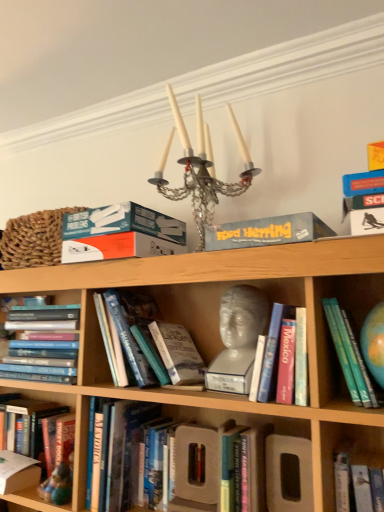
Question: Locate a point on the crystal glass candle holder at upper center. Your answer should be formatted as a tuple, i.e. [(x, y)], where the tuple contains the x and y coordinates of a point satisfying the conditions above. The coordinates should be rounded to three decimal places, indicating the absolute pixel location of the point in the image.
Answer: [(0.523, 0.330)]